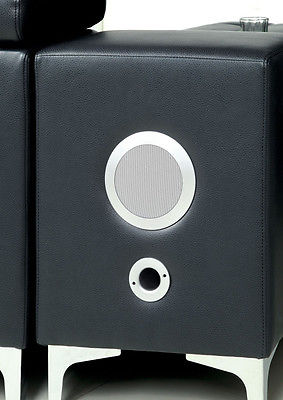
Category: sofa